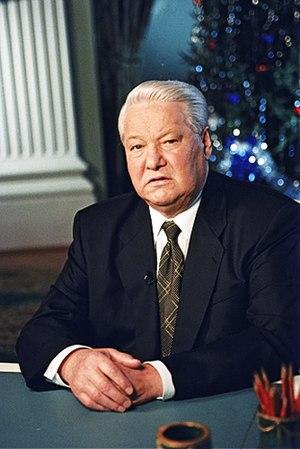
Boris Nikolaïevitch Eltsine ou Ieltsine, né le 1ᵉʳ février 1931 à Boutka et mort le 23 avril 2007 à Moscou, est un homme d'État russe, président de la Fédération de Russie de 1991 à 1999.
La calvitie des chefs d'État russes, et plus particulièrement l'alternance, à la tête de l'État, entre un dirigeant chauve, ou dégarni, et un dirigeant chevelu, est une théorie humoristique populaire en Russie et sujette à plaisanterie. Elle est basée sur le fait improbable que depuis le début du XIXᵉ siècle et le règne de Nicolas Iᵉʳ, et ceci durant presque deux siècles, on observerait une succession chronologique dans la calvitie des dirigeants russes, un dirigeant chauve, ou dégarni, succédant invariablement à un dirigeant possédant encore ses cheveux, ayant lui-même succédé à un dirigeant chauve ou dégarni.